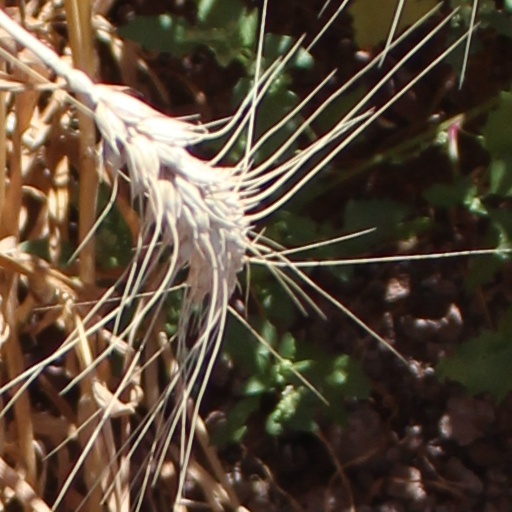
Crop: wheat